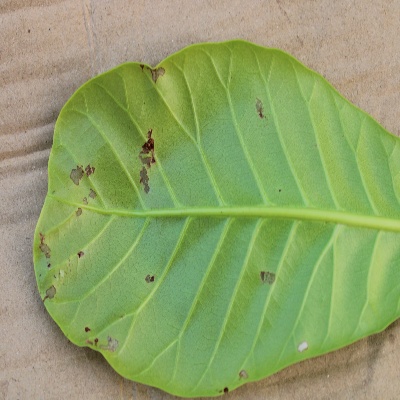
Crop: Cashew
Condition: anthracnose